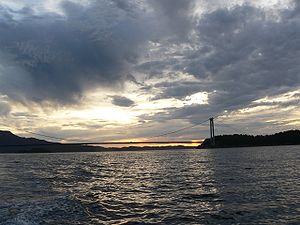
Bømlabroen
Bømlabroen
Bømlabroen
Bømlabroen er en hængebro over Spissøysundet mellem Nautøy og Spissøy i Bømlo og Stord kommuner i Vestland fylke i Norge.